Prince G engine

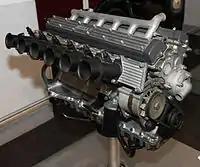
Prince/Nissan GR-8 engine displayed at Nissan's engine museum

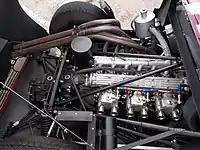
Prince/Nissan GR-8 engine in a R380 race car

Racing engine used in the Prince R380 and Nissan R380-II, based on the G7 engine. It used 4 valves per cylinders and DOHC, used 3 Weber carburetors model 42DCOE-18, producing a claimed for the R380 and for the R380-II. The GR-8 used in the R380-III featured mechanical fuel injection.